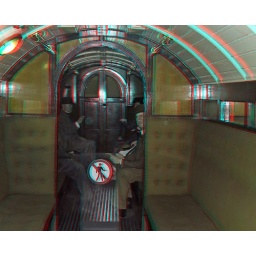
London Transport Museum in anaglyph 3D stereo red cyan glasses to view